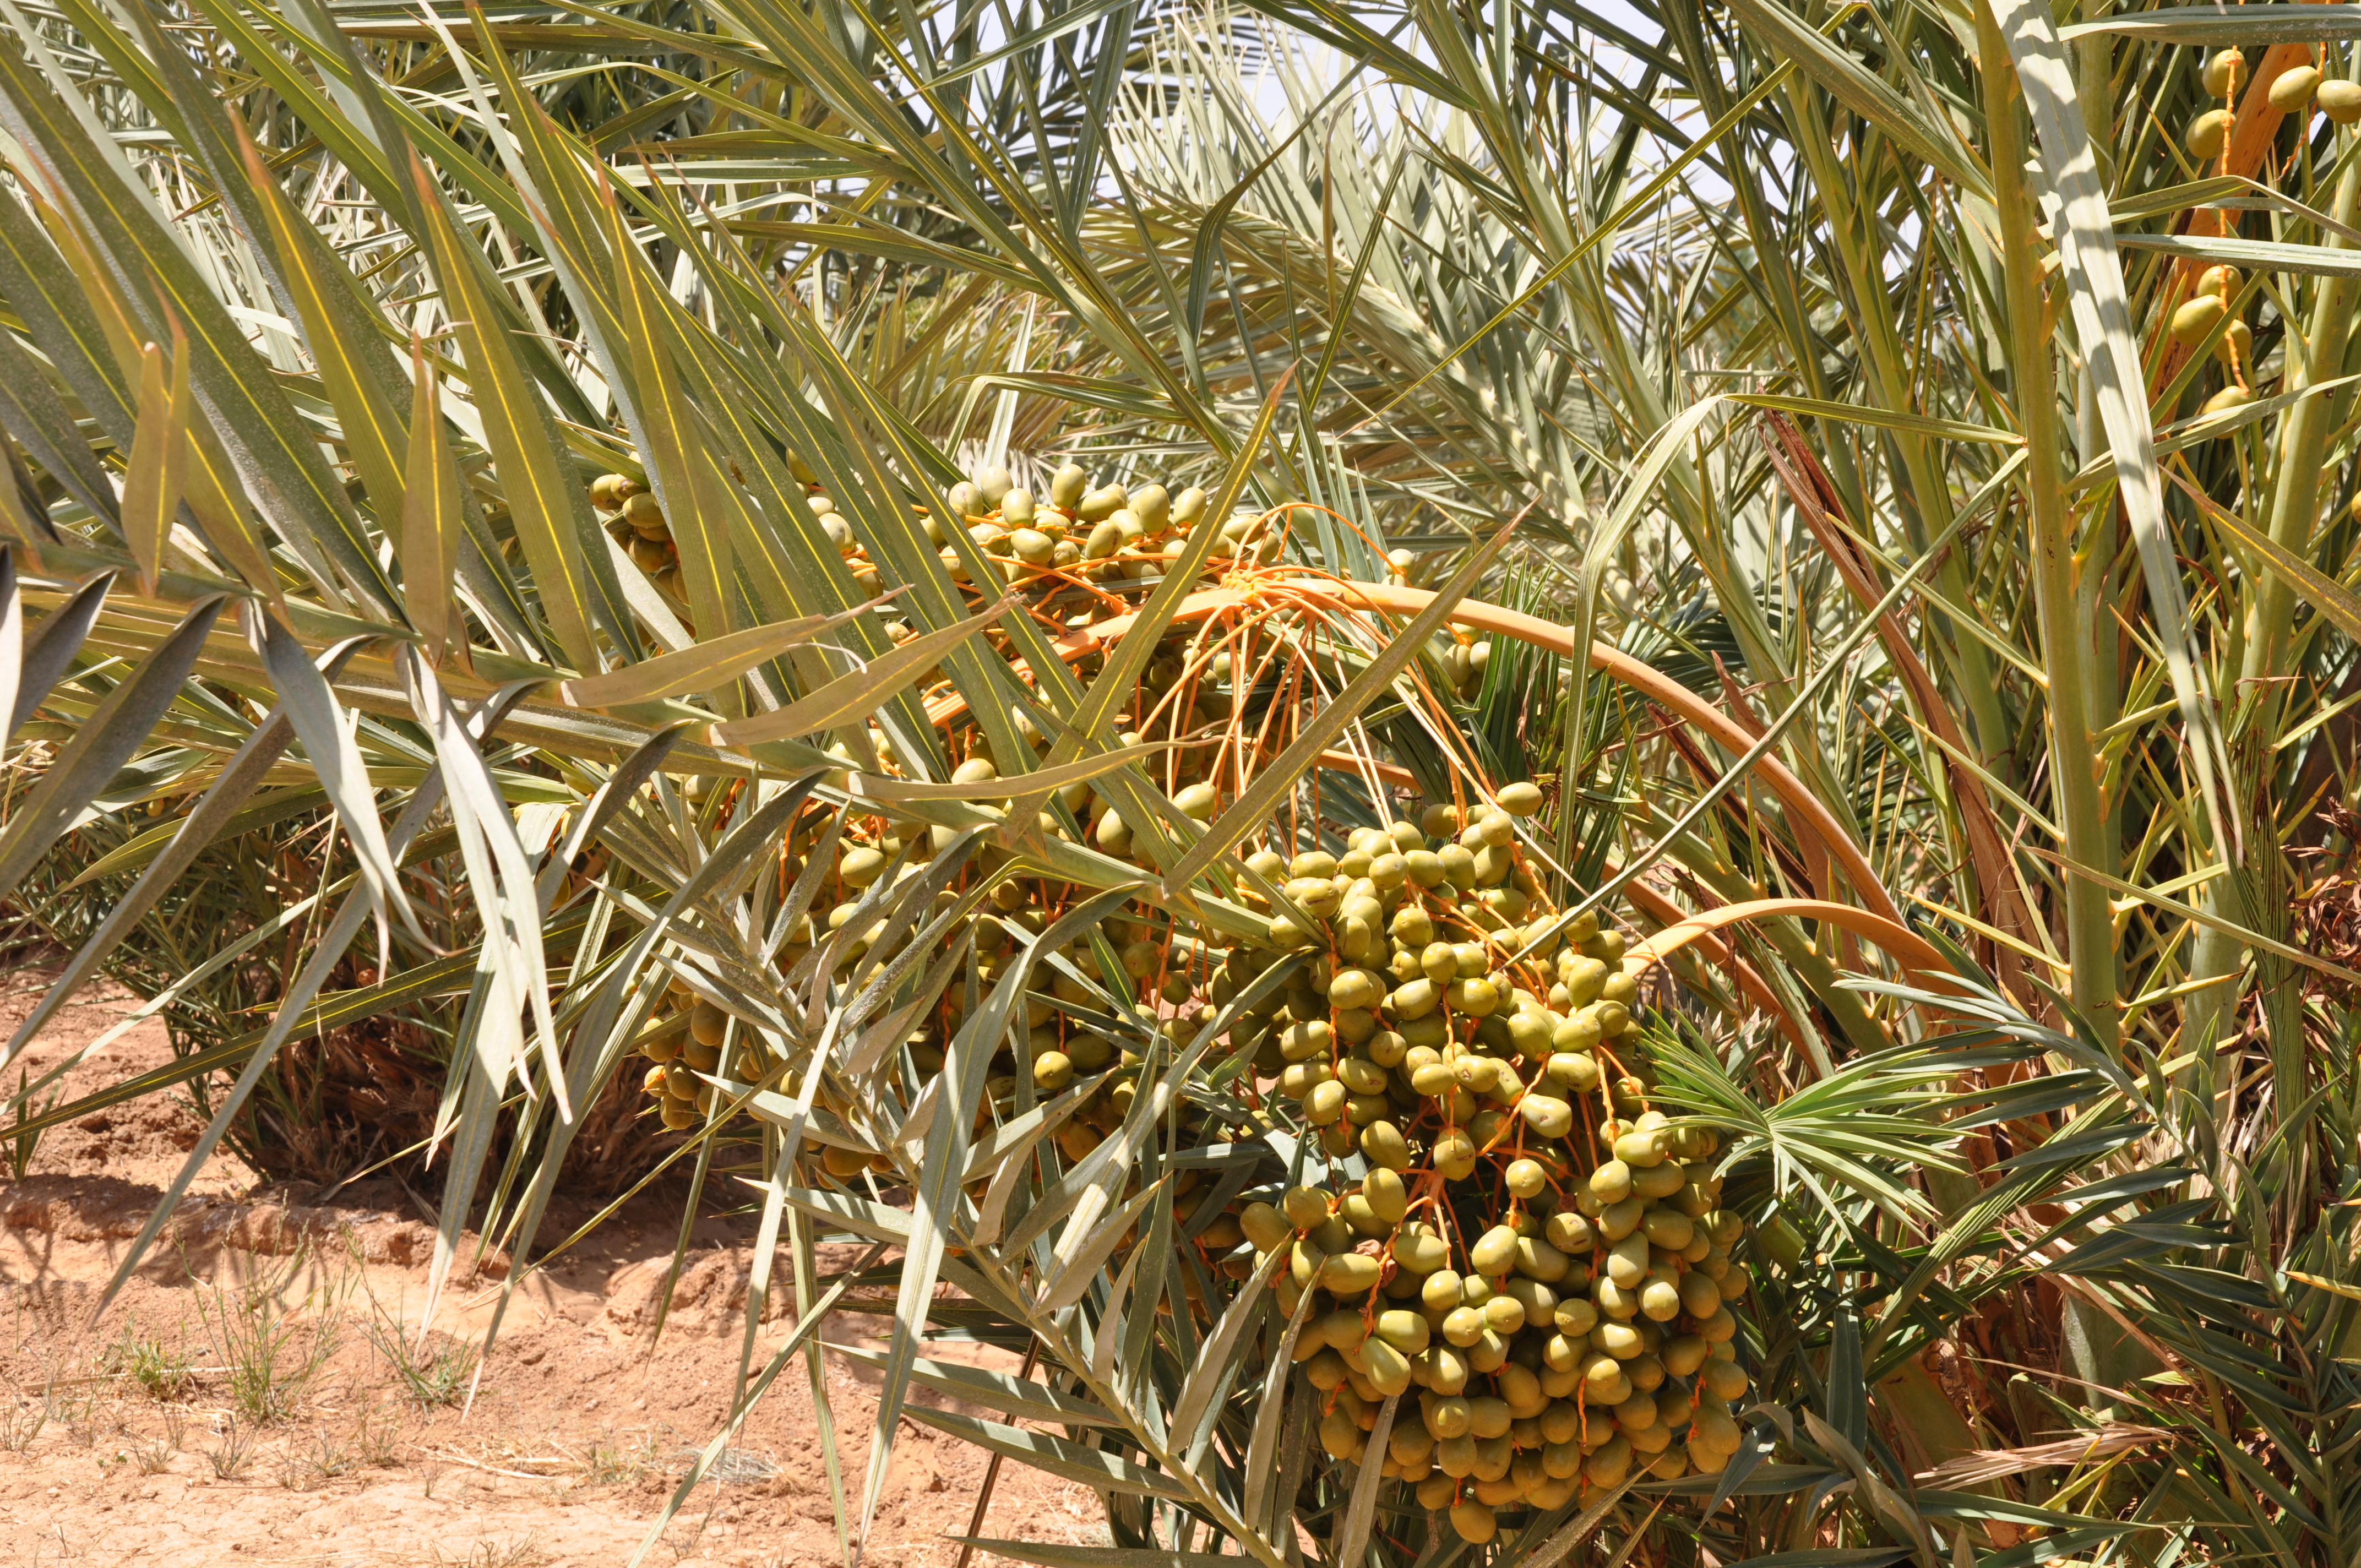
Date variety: Boufagous